Joseph Bonaparte Gulf

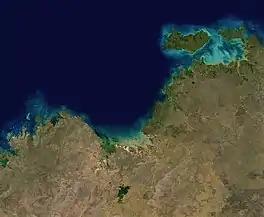
A satellite image of Joseph Bonaparte Gulf, from NASA – Cambridge Gulf is at the bottom of the gulf

Joseph Bonaparte Gulf is a large body of water off the coast of the Northern Territory and Western Australia and part of the Timor Sea. It was named after Joseph Bonaparte, brother of Napoleon and King of Naples (1806–1808) and then Spain (1808–1813) by French explorer and naturalist Nicolas Baudin in 1803. It is also often referred to in Australia as the "Bonaparte Gulf".